Switching control techniques

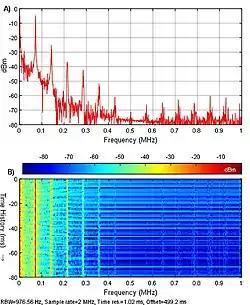
Fig. 2. EMI noise of output voltage for programmed switching frequency (PWM): a) Spectrum and b) Spectrogram.

PWM is considered the most common deterministic technique. Considering the example of a DC-DC converter, a controlled switch is designed to “cut-off” the DC waveform into a pulse-shaped waveform. Therefore, the voltage of this signal alternates at the switching frequency between a maximum value and zero. The converter also controls the duty cycle (𝐷), that is, the time frame in which the switch device is turned off in each cycle. Generally, the waveform of the power electronics interface (PEI) is a steady-state periodic time function.